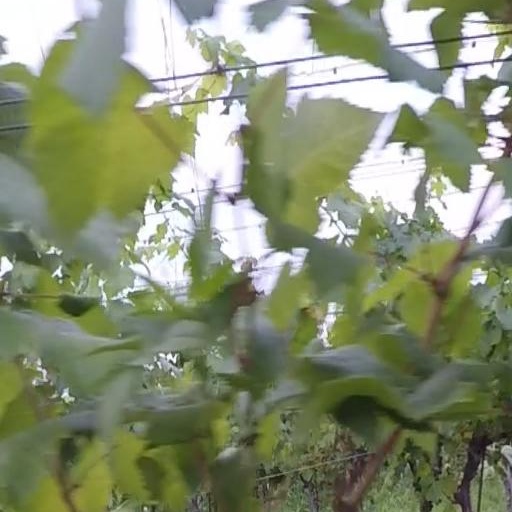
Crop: grape